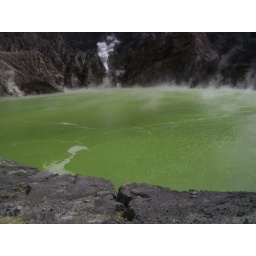
September 2009Taken by PJ guide.At the moment an emerald green - White Island NZ, main crater lake